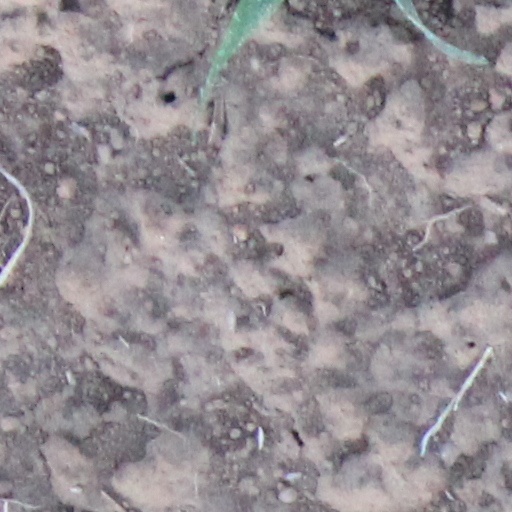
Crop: wheat